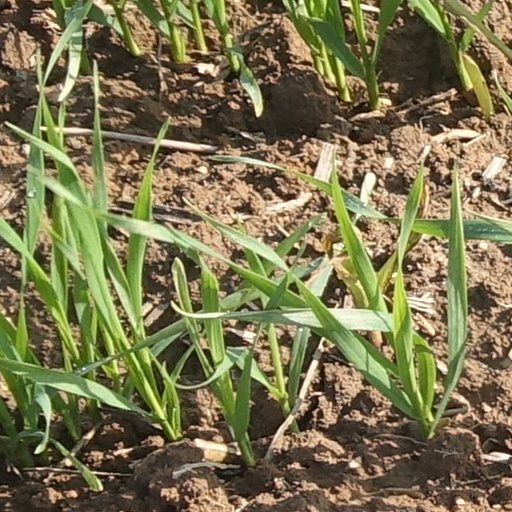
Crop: wheat